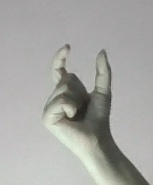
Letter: nun